John Lander (explorer)

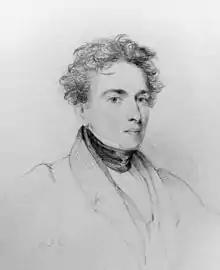

John Lander FRGS (29 December 1806 – 16 November 1839) was the younger brother of English explorer Richard Lemon Lander and accompanied him on his second expedition to western Africa.